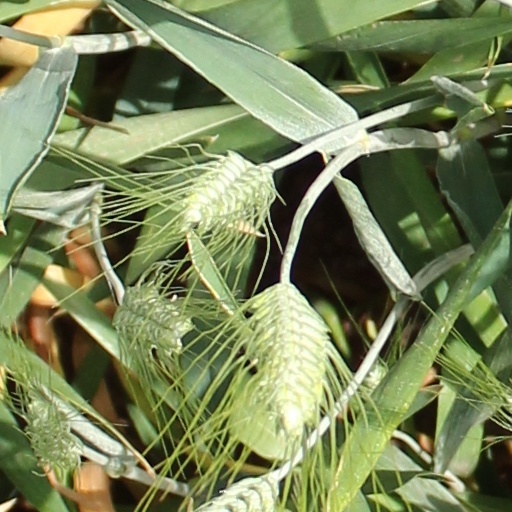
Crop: wheat